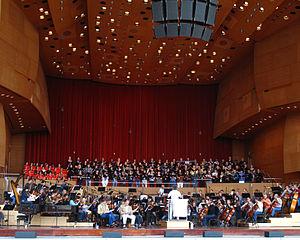
Le pavillon Jay Pritzker, aussi appelé pavillon Pritzker ou pavillon de musique Pritzker est un immense kiosque à musique situé au centre du Millennium Park, dans le secteur communautaire du Loop à Chicago, dans l'État de l'Illinois aux États-Unis. Il est situé au sud du théâtre Harris, à l'ouest de la passerelle BP, au nord de Lurie Garden, et à l'est de l'AT&T Plaza.